Cullen Sawtelle

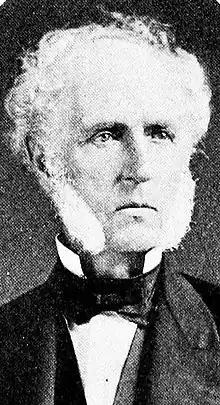
From 1922's "The Book of Englewood"

Cullen Sawtelle (September 25, 1805 – November 10, 1887) was an American attorney and politician from Maine. He was most notable for his service as a U.S. Representative from 1845 to 1847 and 1849 to 1851.